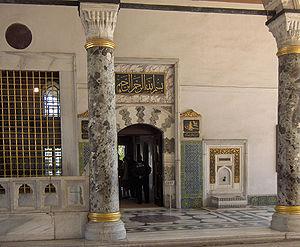
Le palais de Topkapı est un palais d'Istanbul, en Turquie. De 1465 à 1853, il est la résidence de ville, principale et officielle, du sultan ottoman. Le palais est construit sur l’emplacement de l’acropole de l’antique Byzance. Il domine la Corne d'Or, le Bosphore et la mer de Marmara. Le nom de « Topkapı Sarayı » signifie littéralement « palais de la porte des canons », d'après le nom d'une porte voisine aujourd'hui disparue. Il s'étend sur 700 000 m², et est entouré de cinq kilomètres de remparts.
Dans une maisonnée musulmane turque, un sérail est un quartier d’habitation confiné utilisé par les épouses et concubines.